Lanzhou beef noodles

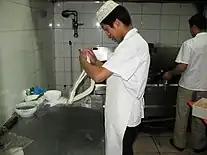
Hand-pulling the noodles

Lanzhou beef noodles consist of hand-pulled "lamian" noodles, and clear consommé broth made from stewed beef. It often uses "qingzhen" (halal) meat and contains no soy sauce, resulting in a lighter taste that may be flavored by salt and herbs. Because of this, it is sometimes called ""Qingdun" beef noodles", where "qingdun" means meat stewed in clear broth without soy sauce.